Nevers faience

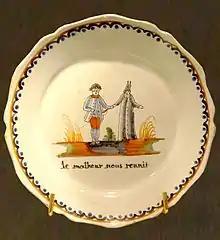
"faience patriotique" of the French Revolution. An aristocrat and bishop: "Unhappiness re-unites us", 1791.

Nevers was one of the centres where the "istoriato" style of Italian maiolica was transplanted in the 16th century, and flourished for rather longer than in Italy itself. In the 17th century, Nevers became a pioneer in imitating Asian ceramic styles in Europe, within some decades, followed by all producers of fine wares. The second half of the 17th century was Nevers' finest period, with several styles being made at the same time, including a grandiose Italianate Court style.